Eishan Ensemble

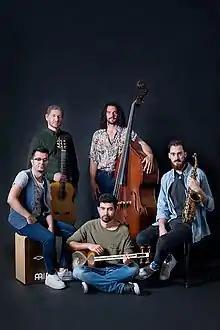

Eishan Ensemble are an Australian world/jazz band. Formed and led by the Persian-Australian composer and tar player Hamed Sadeghi, they are known for blending Persian classical music with jazz through original compositions by Sadeghi.